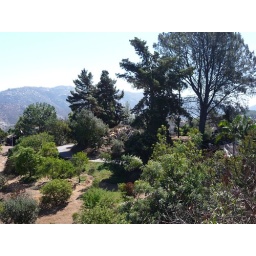
In great health and no problems... 60 foot pine trees over 45 years old...